Jean-Pierre Jabouille

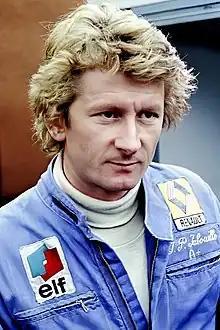
Jabouille in 1975

Jean-Pierre Alain Jabouille (1 October 1942 – 2 February 2023) was a French racing driver and engineer, who competed in Formula One from to . Jabouille won two Formula One Grands Prix across seven seasons.